Mine planter

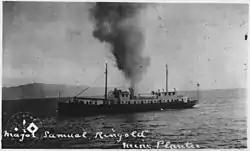
USAMP "Major Samuel Ringgold", built 1904 (National Archives and Records Administration)

The first specialized Army mine planters were built in 1904, with a second group in 1909. These were to emplace and maintain the controlled minefields that were a major part of the Endicott program that was the origin of the Coast Artillery Corps. These ships were designed to plant mines but lacked full, specialized capability to lay and maintain the minefield control cables. Some of these ships are noted in official documents as "torpedo planters", showing the evolution of terminology. Ships under Signal Corps direction assisted. One of the ships, "Joseph Henry", was taken into the Coast Artillery Corps for that purpose.